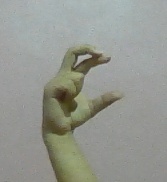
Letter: thal